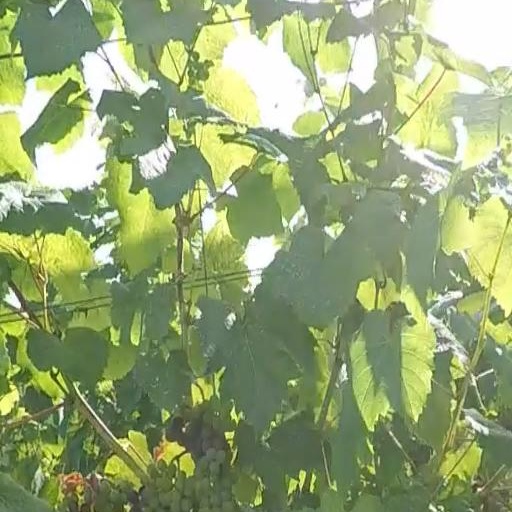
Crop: grape